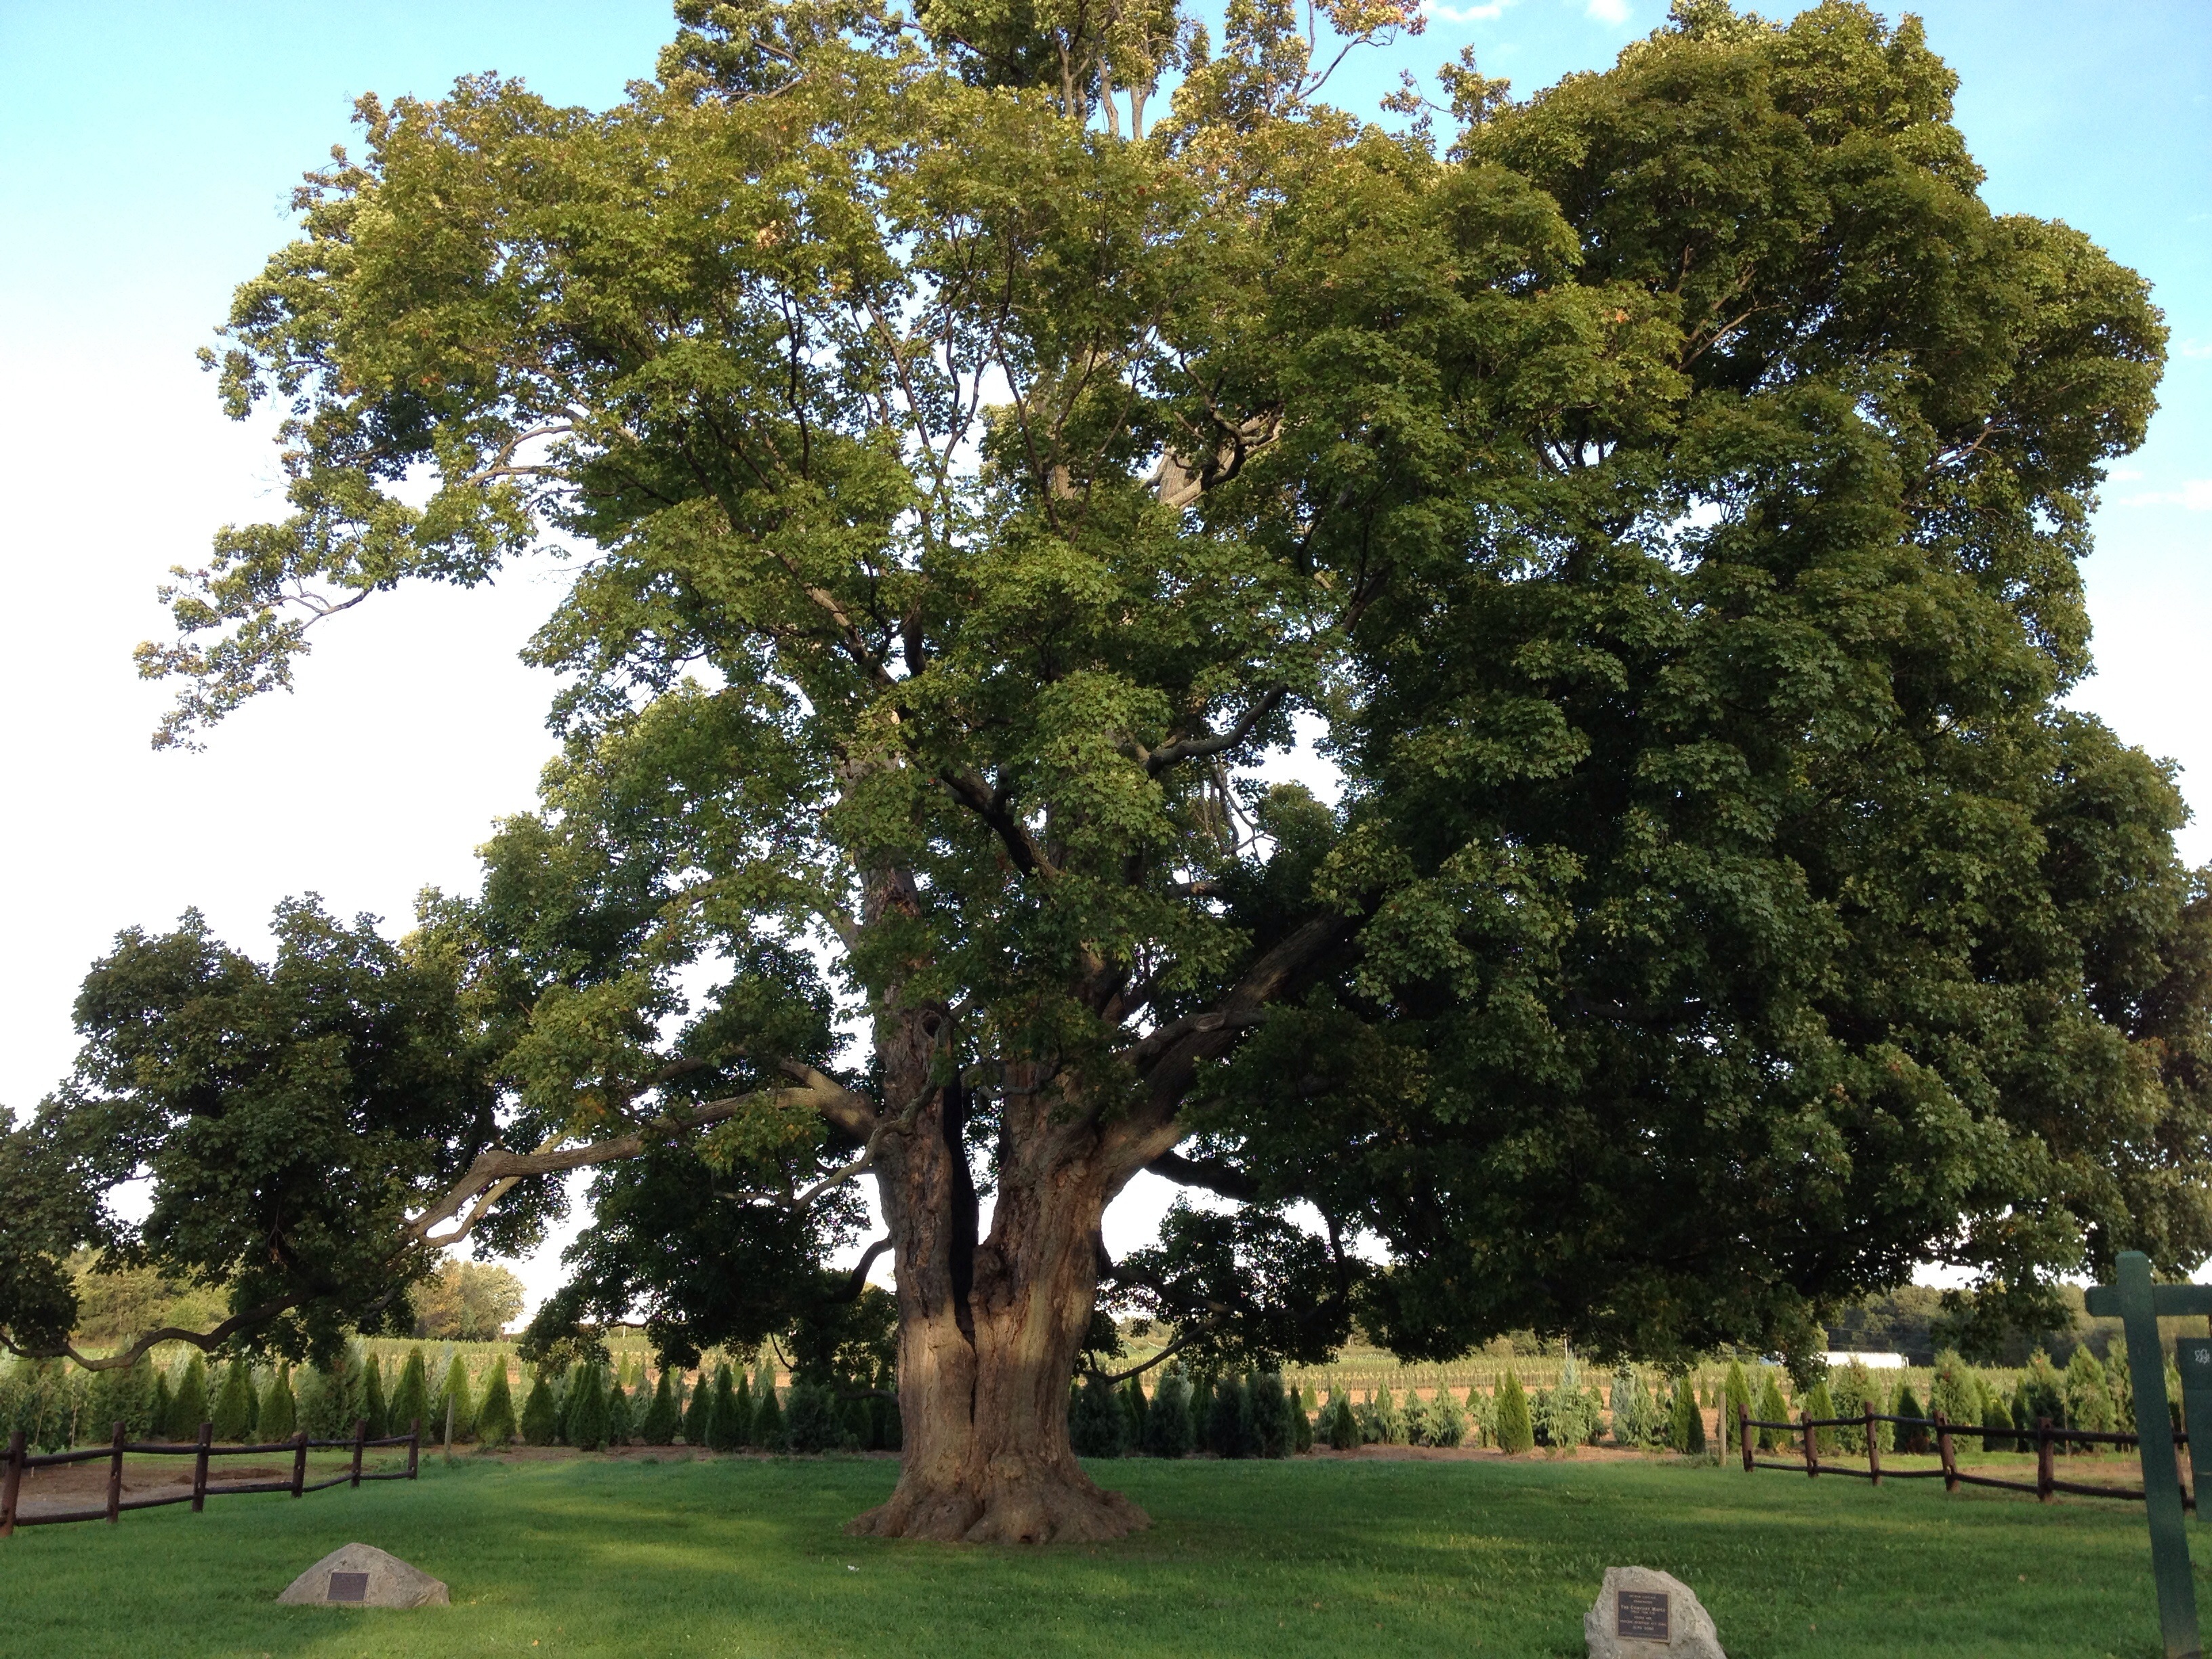
tree, plant, produce, evergreen, botany, shrub, deciduous, oak, grove, flowering plant, woody plant, land plant, plane tree family